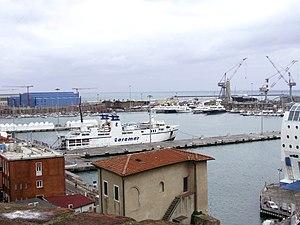
Le port de Livourne est l'un des plus grands ports maritimes italiens et l'un des plus grands ports maritimes de la mer Méditerranée, avec une capacité de trafic annuelle d'environ 30 millions de tonnes de fret et de 600 000 EVP.